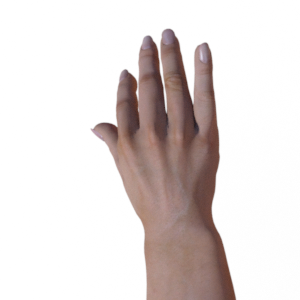
Label: paper